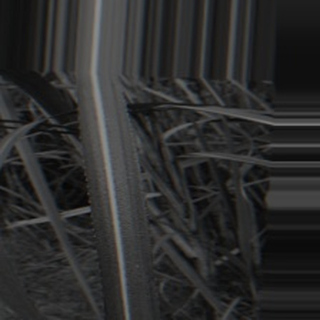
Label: sugarcane_bacterial_blight